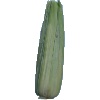
Label: Corn Husk 1